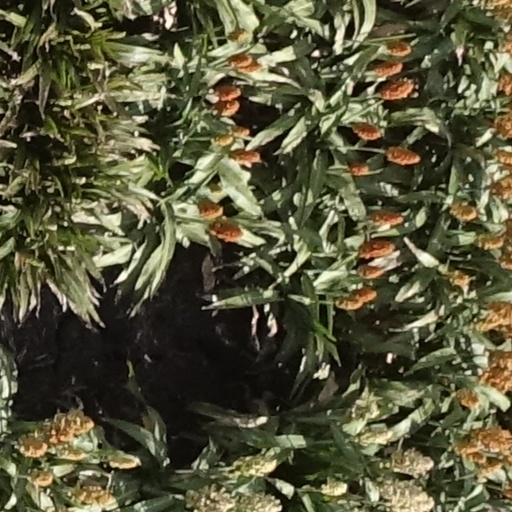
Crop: sorghum